List of Home and Away characters introduced in 2009

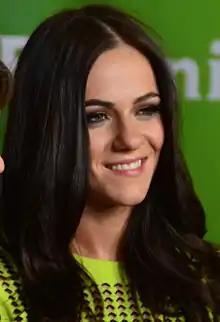
Alexandra Park played Claudia Hammond.

Claudia Hammond, played by Alexandra Park, made her first on-screen appearance on 10 April 2009. She starts a relationship with Geoff Campbell and announces she is pregnant. In one of her storylines, she sleeps with Geoff for the first time, and the caravan they are in sets on fire. Lincoln Lewis, who plays Geoff, has said that his religious character believed they were being punished and going to hell for sleeping together. Cameron Welsh said her relationship with Geoff was not as "clear cut" on the surface as it would seem, regarding her pregnancy. He stated that there would be a lot of mileage from the storyline and a lot going on during the last few weeks of Claudia's duration. Welsh's comments were in reference to Claudia lying about the identity of the father. When Lachie is injured by Geoff, the "Daily Record" she appeared to feel guilty about what she had done. Lewis has said he thought their Claudia was good for Geoff because it helped him explore new things and have a chance to grow up.